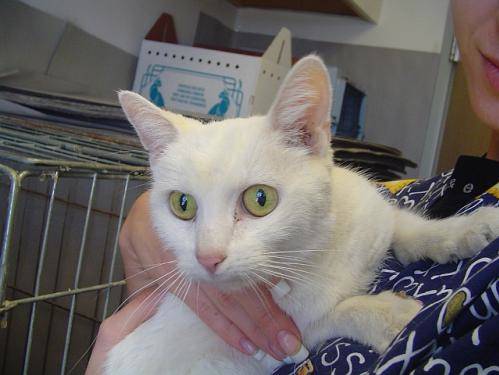
Label: cat